Övraby

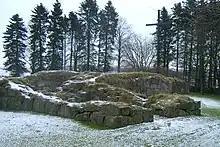
Övraby kyrkoruin

Övraby was a village that was left after the town Halmstad in Halland moved five kilometers to the south in 1320.